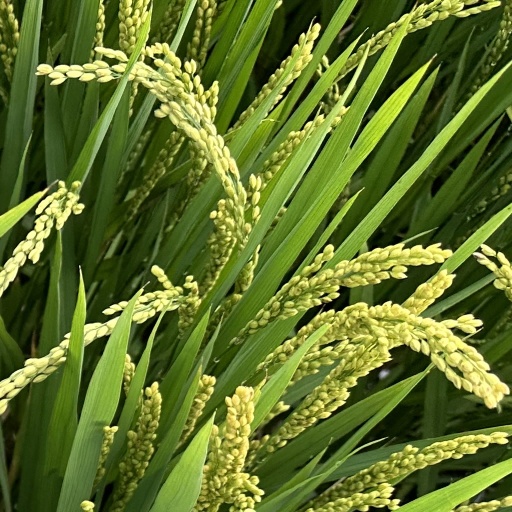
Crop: rice